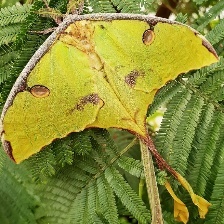
Species: COMET MOTH